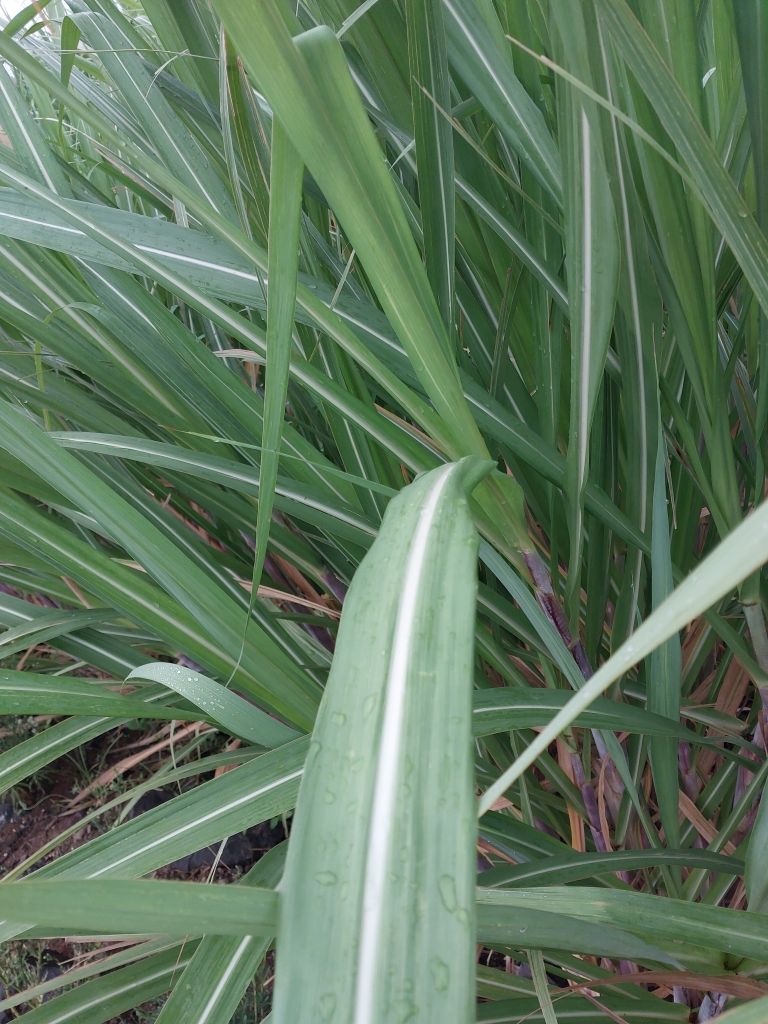
Label: Healthy